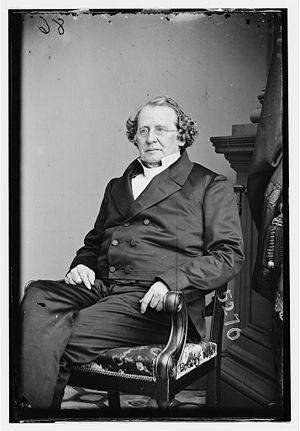
Charles Hodge est un théologien calviniste américain qui a été directeur du Séminaire théologique de Princeton entre 1851 et 1878. Il a été l'un des plus grands apologistes du calvinisme historique en Amérique au XIXᵉ siècle et l'un des principaux théologiens représentatifs de la "théologie de Princeton".